History of electricity sector in Canada

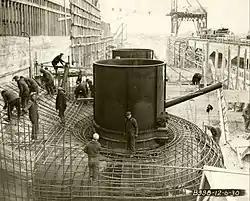
Construction of the first phase of the Beauharnois generating station, in 1930.

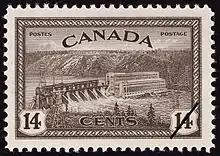
A 1946 postage stamp, featuring hydroelectricity.

Development of the electric sector accelerated after the First World War with the creation of provincial utilities in Nova Scotia, New Brunswick, Manitoba, Saskatchewan and British Columbia, in the 1920s. Publicly owned electric companies put a strong focus on rural electrification and hydroelectric development.